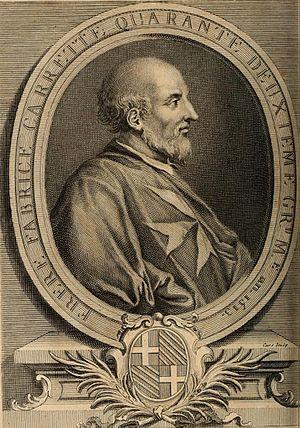
grand maître de l'ordre de Saint-Jean de Jérusalem
Fabrizio del Carretto fut le 43ᵉ grand maître des Hospitaliers de l'ordre de Saint-Jean de Jérusalem de 1513 à 1521.